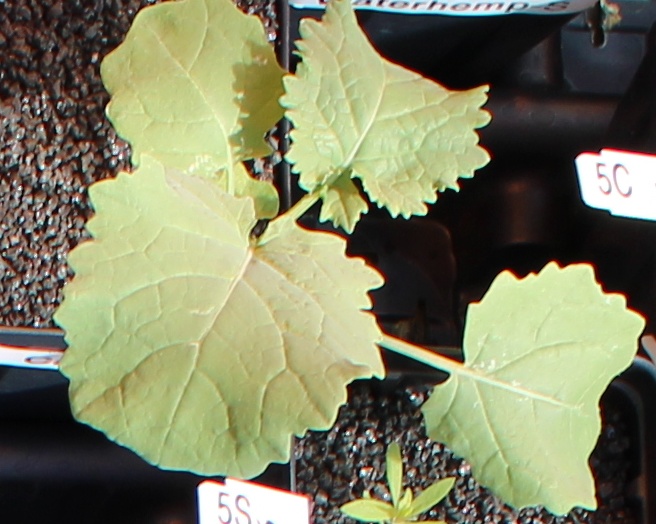
Label: Canola